Bob Griese

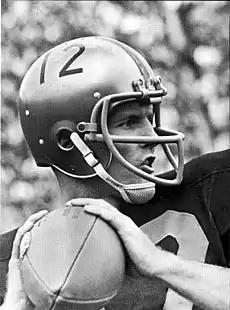
Griese from 1967 Purdue yearbook

Griese pitched for the Purdue baseball team, going 12–1 one season, played guard on the Purdue basketball team, and played quarterback, kicker, and punter for the Purdue football team. There are at least four football games in which Griese was in some way responsible for all of Purdue's points.